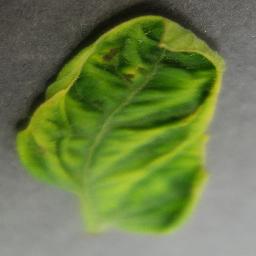
Label: Tomato___Tomato_Yellow_Leaf_Curl_Virus